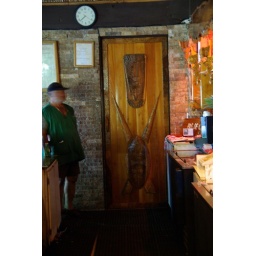
Really cool carved door in the bar